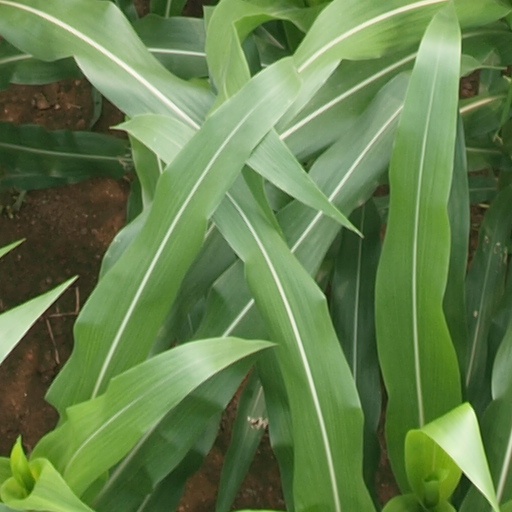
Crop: maize; corn